Fabián el Gitano

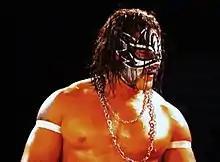
Fabián el Gitano during a match in 2010

Emilio Fabián Fernandez de Leon (January 24, 1972 – March 17, 2011) was a Mexican professional wrestler who worked under the ring names Fabián El Gitano ("Fabian the Gypsy") and Metro, sponsored by the Mexican newspaper "Metro and featuring the newspaper's logo on his tights. He spent most of his career for Consejo Mundial de Lucha Libre (CMLL).